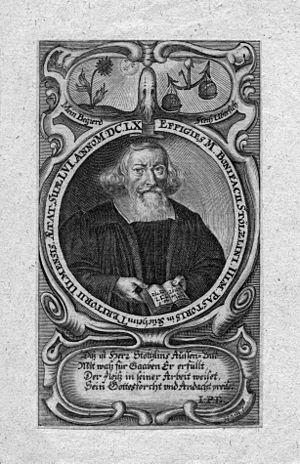
portrait gravé